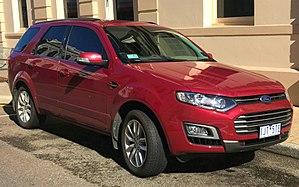
Ford est un constructeur automobile américain, basé à Dearborn, une banlieue de la ville de Détroit, dans le Michigan.
Un SUV, parfois appelé VUS est un véhicule bicorps, pouvant posséder des capacités tout-terrain ou de remorquage.
Le Ford Territory est un véhicule de loisirs de la marque Ford, produit de 2004 jusqu'à l'arrêt de la production en octobre 2016. Il est conçu par Ford Australie pour le marché australien, la Nouvelle-Zélande et a également été commercialisé en Afrique du Sud et une partie de l'Asie.